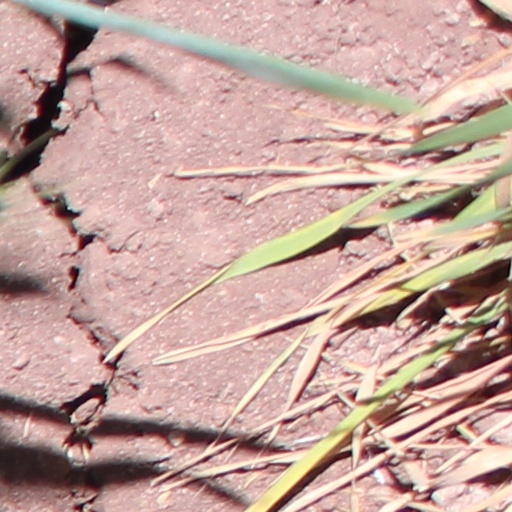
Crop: wheat